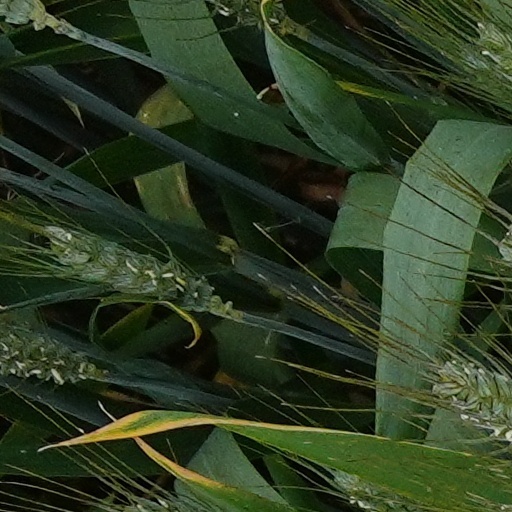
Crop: wheat